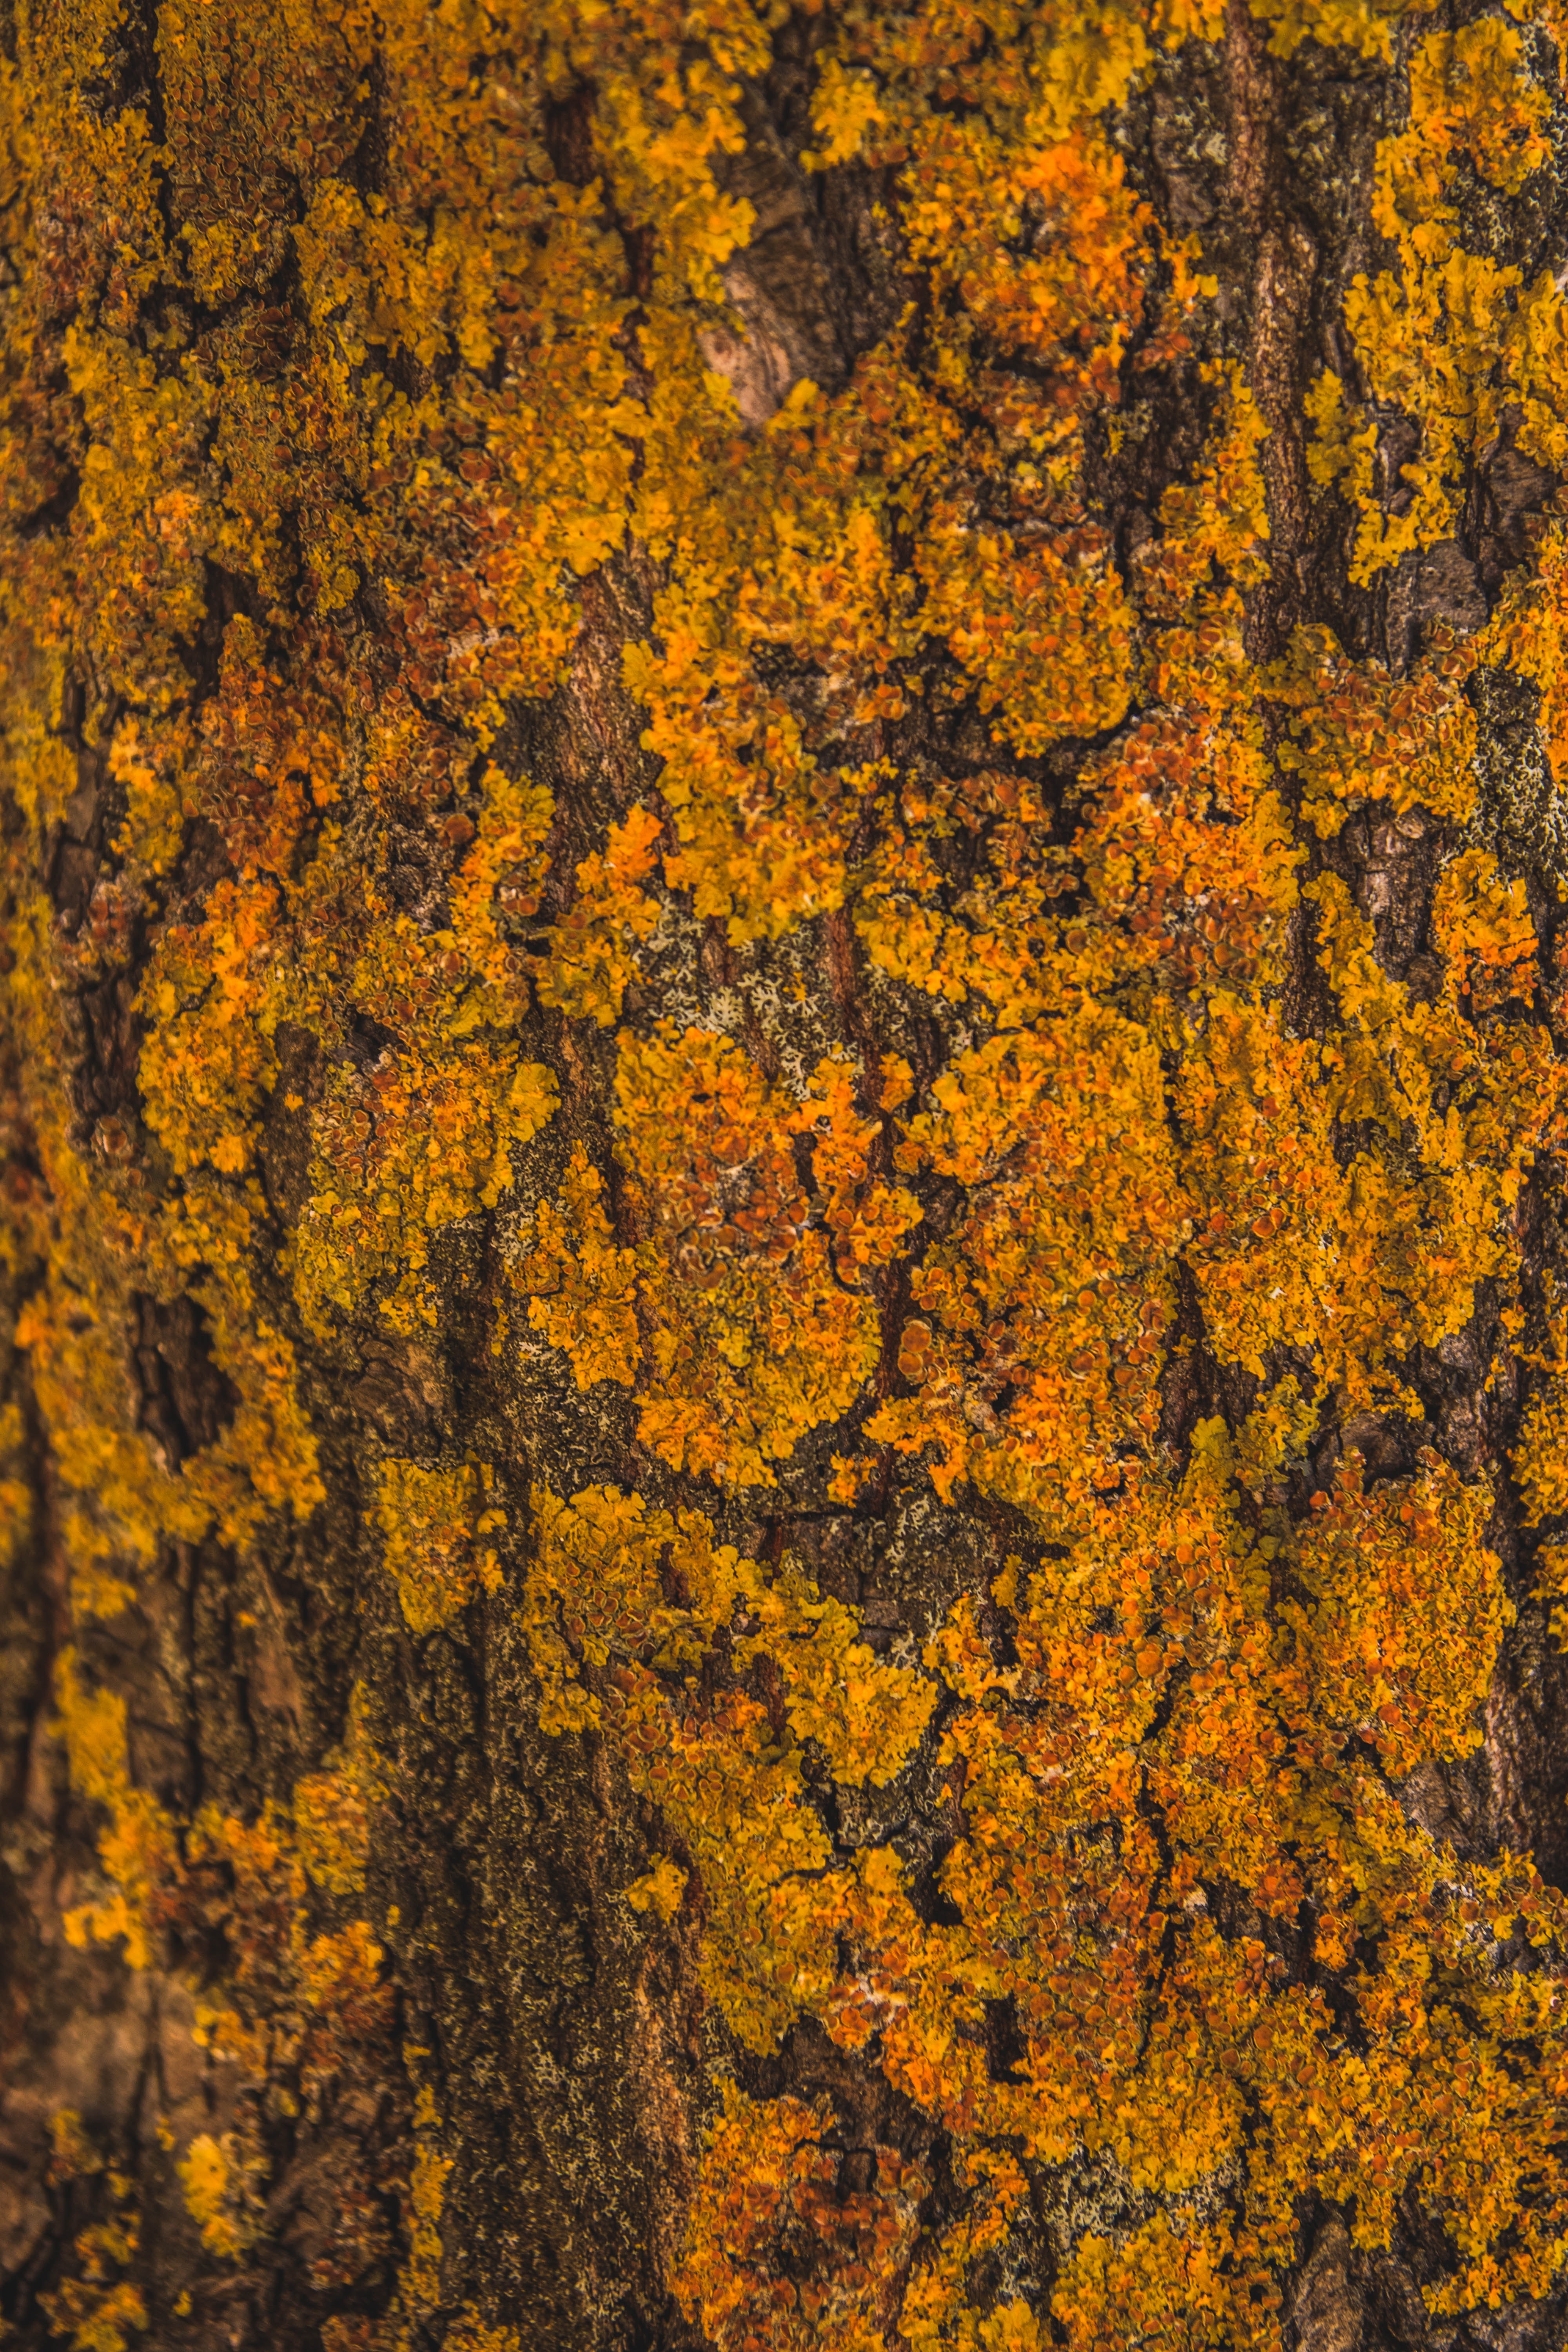
yellow, autumn, deciduous, tree, leaf, temperate broadleaf and mixed forest, maidenhair tree, larch, trunk, computer wallpaper, pattern, forest